Richard Henry Dulany

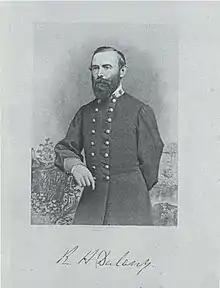
Military portrait of Colonel Richard Henry Dulany

Richard Henry Dulany was born on August 10, 1820, in Unison, Loudoun County, Virginia. He was the son of John Peyton Dulany and Mary Ann DeButts, and the grandson of Samuel DeButts of Oxon Cove Park and Oxon Hill Farm. The Dulany family descend from the O'Dulanys of County Queen's, Ireland, and reached America when Daniel (the Elder), Joseph, and William Dulany arrived in Port Tobacco, Charles County, British Colonial Maryland, in April, 1703.